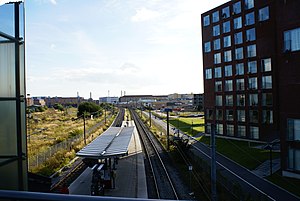
Bispebjerg Kollegiet
Kollegiet er bygget helt tæt på Bispebjerg Station.
Bispebjerg Kollegiet er et kollegium, der er beliggende på Bispebjerg i København.